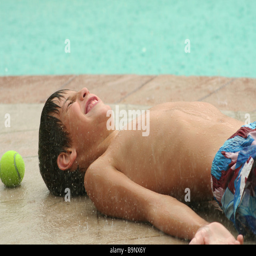
boy playing in the rain